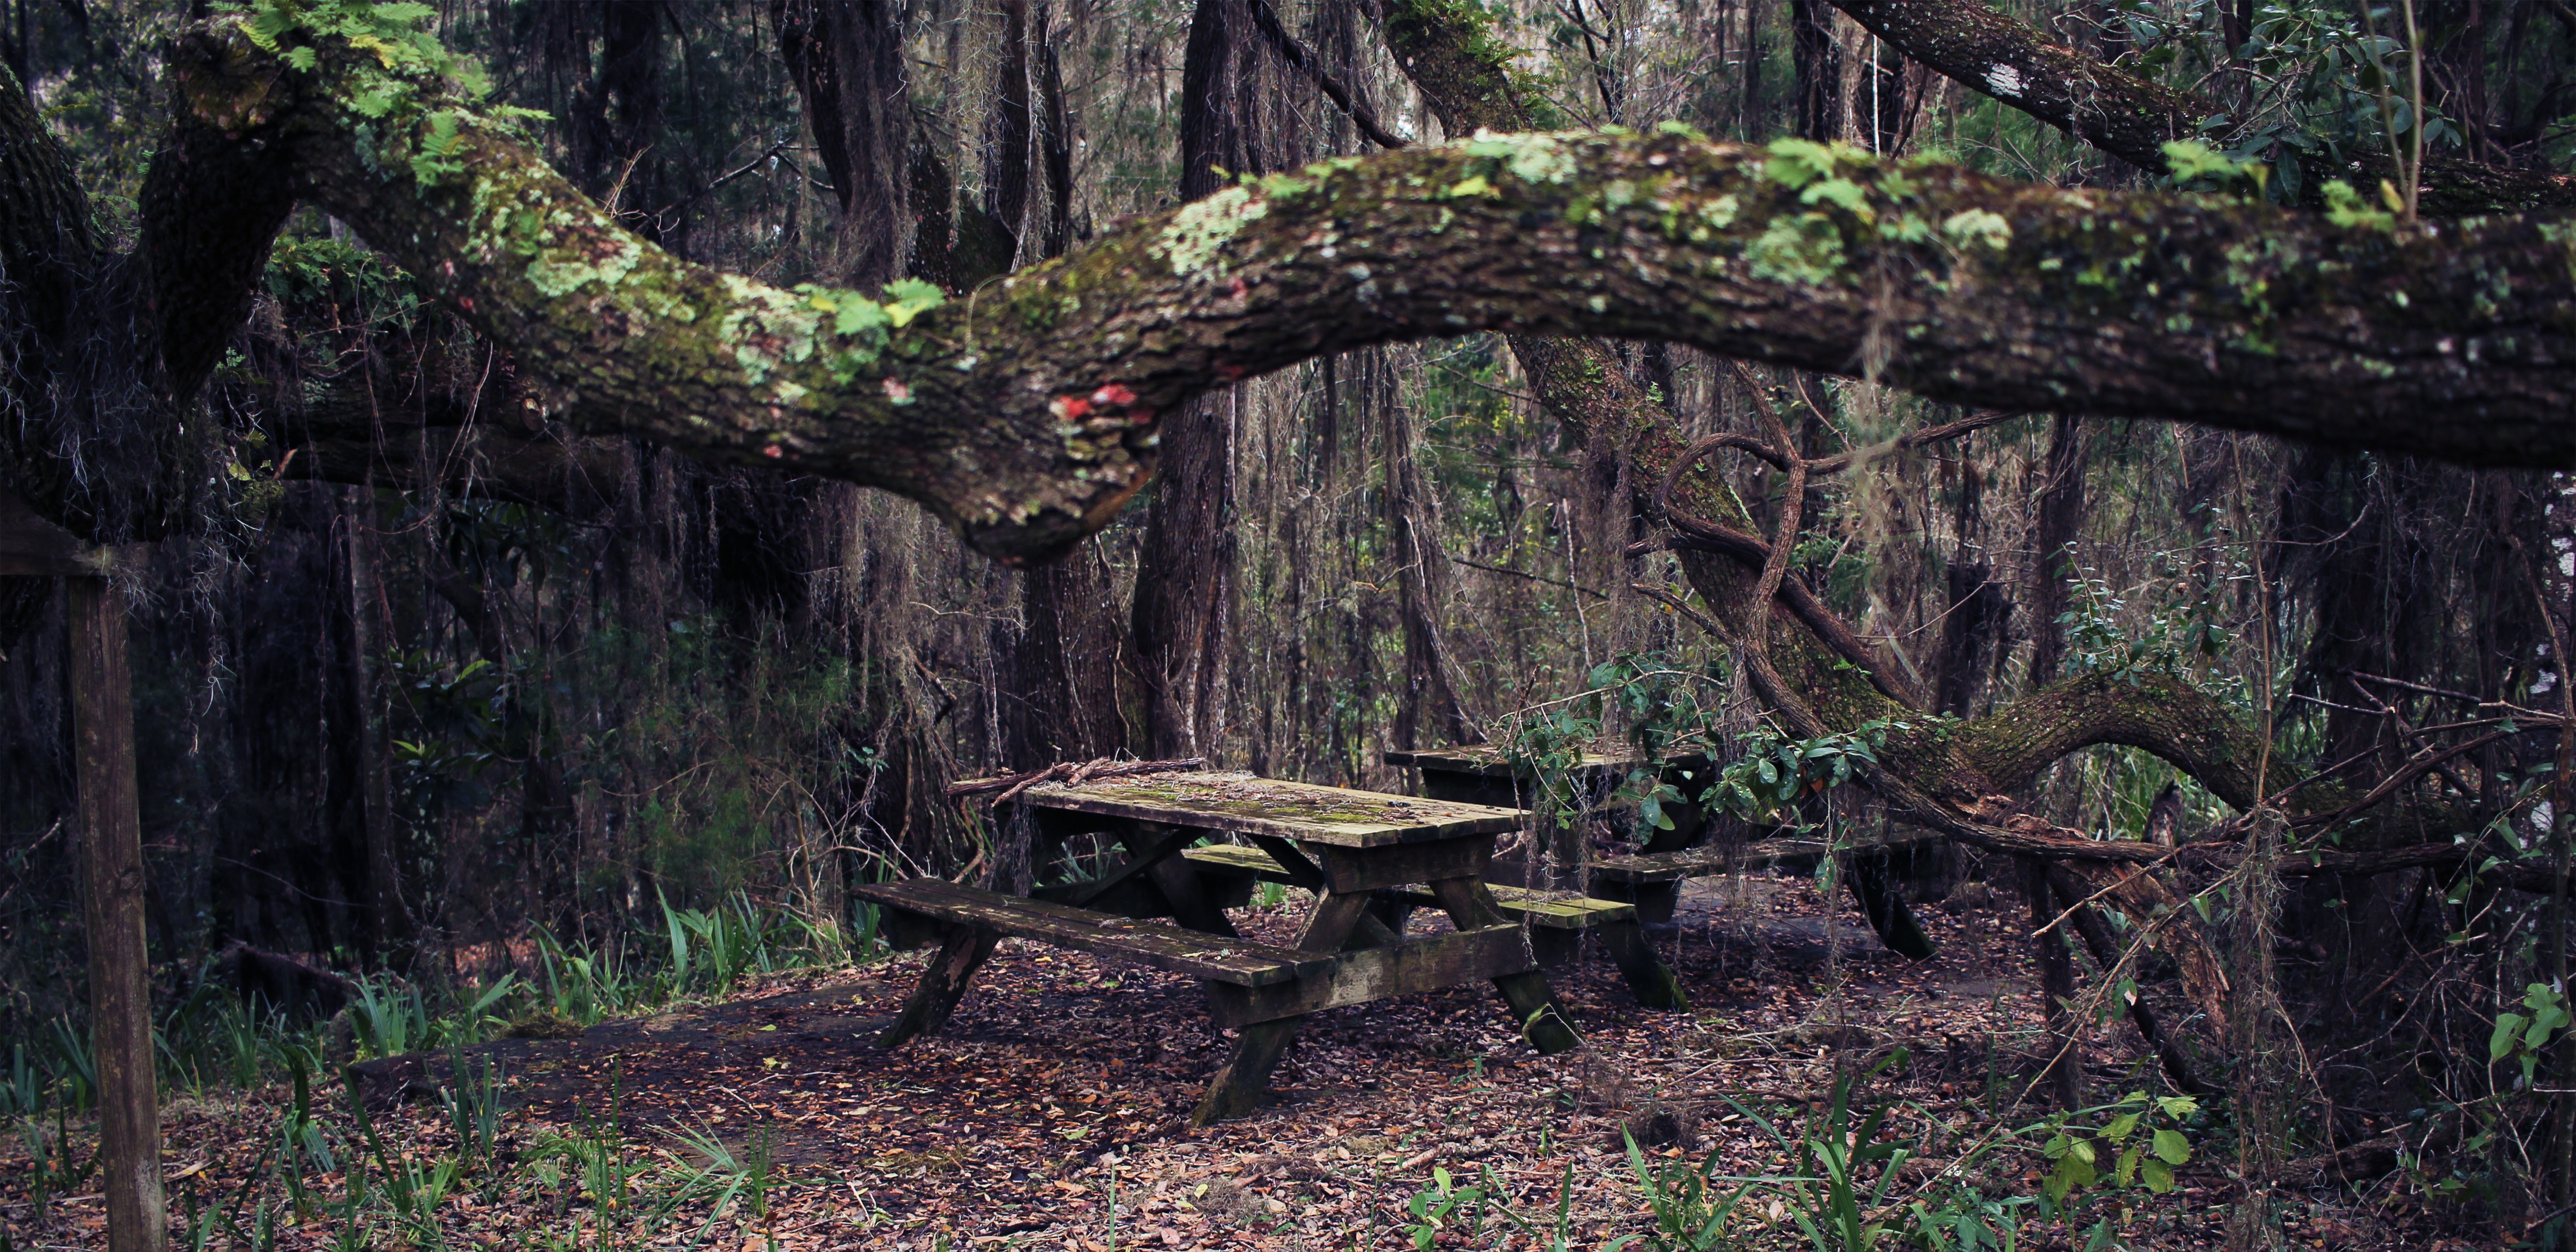
tree, forest, swamp, wilderness, trail, jungle, rainforest, wetland, woodland, habitat, ecosystem, old growth forest, natural environment